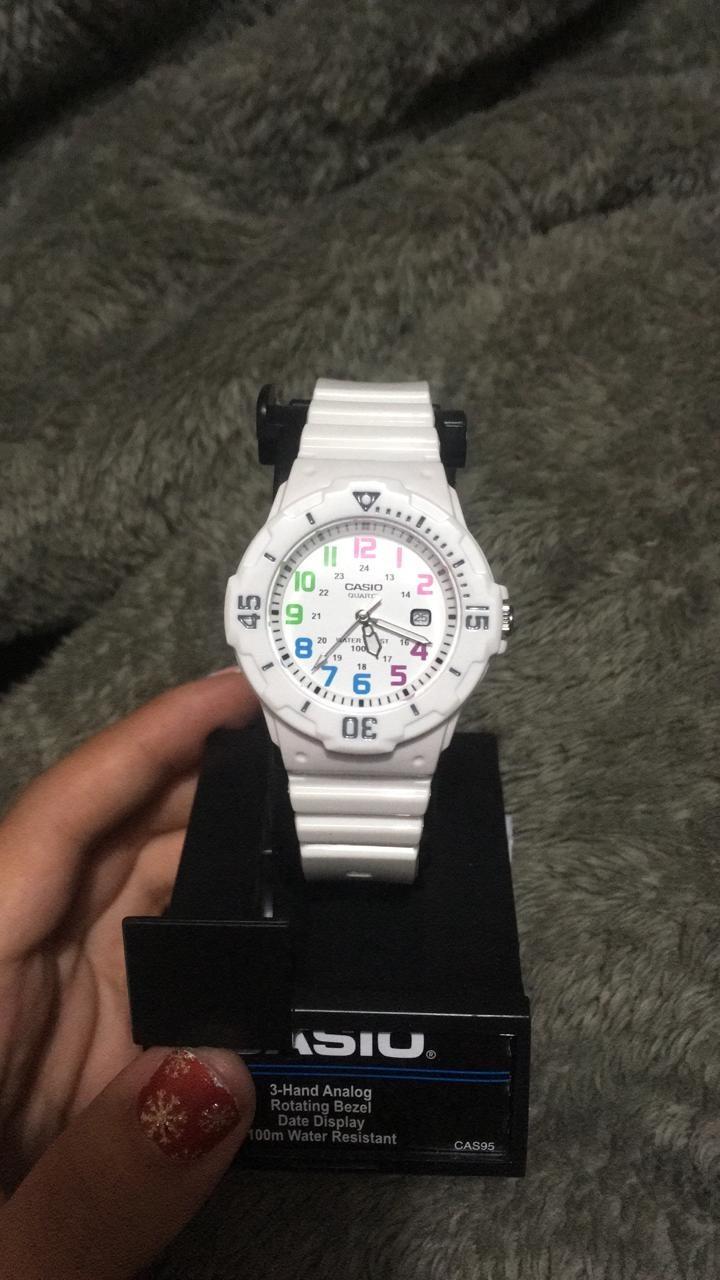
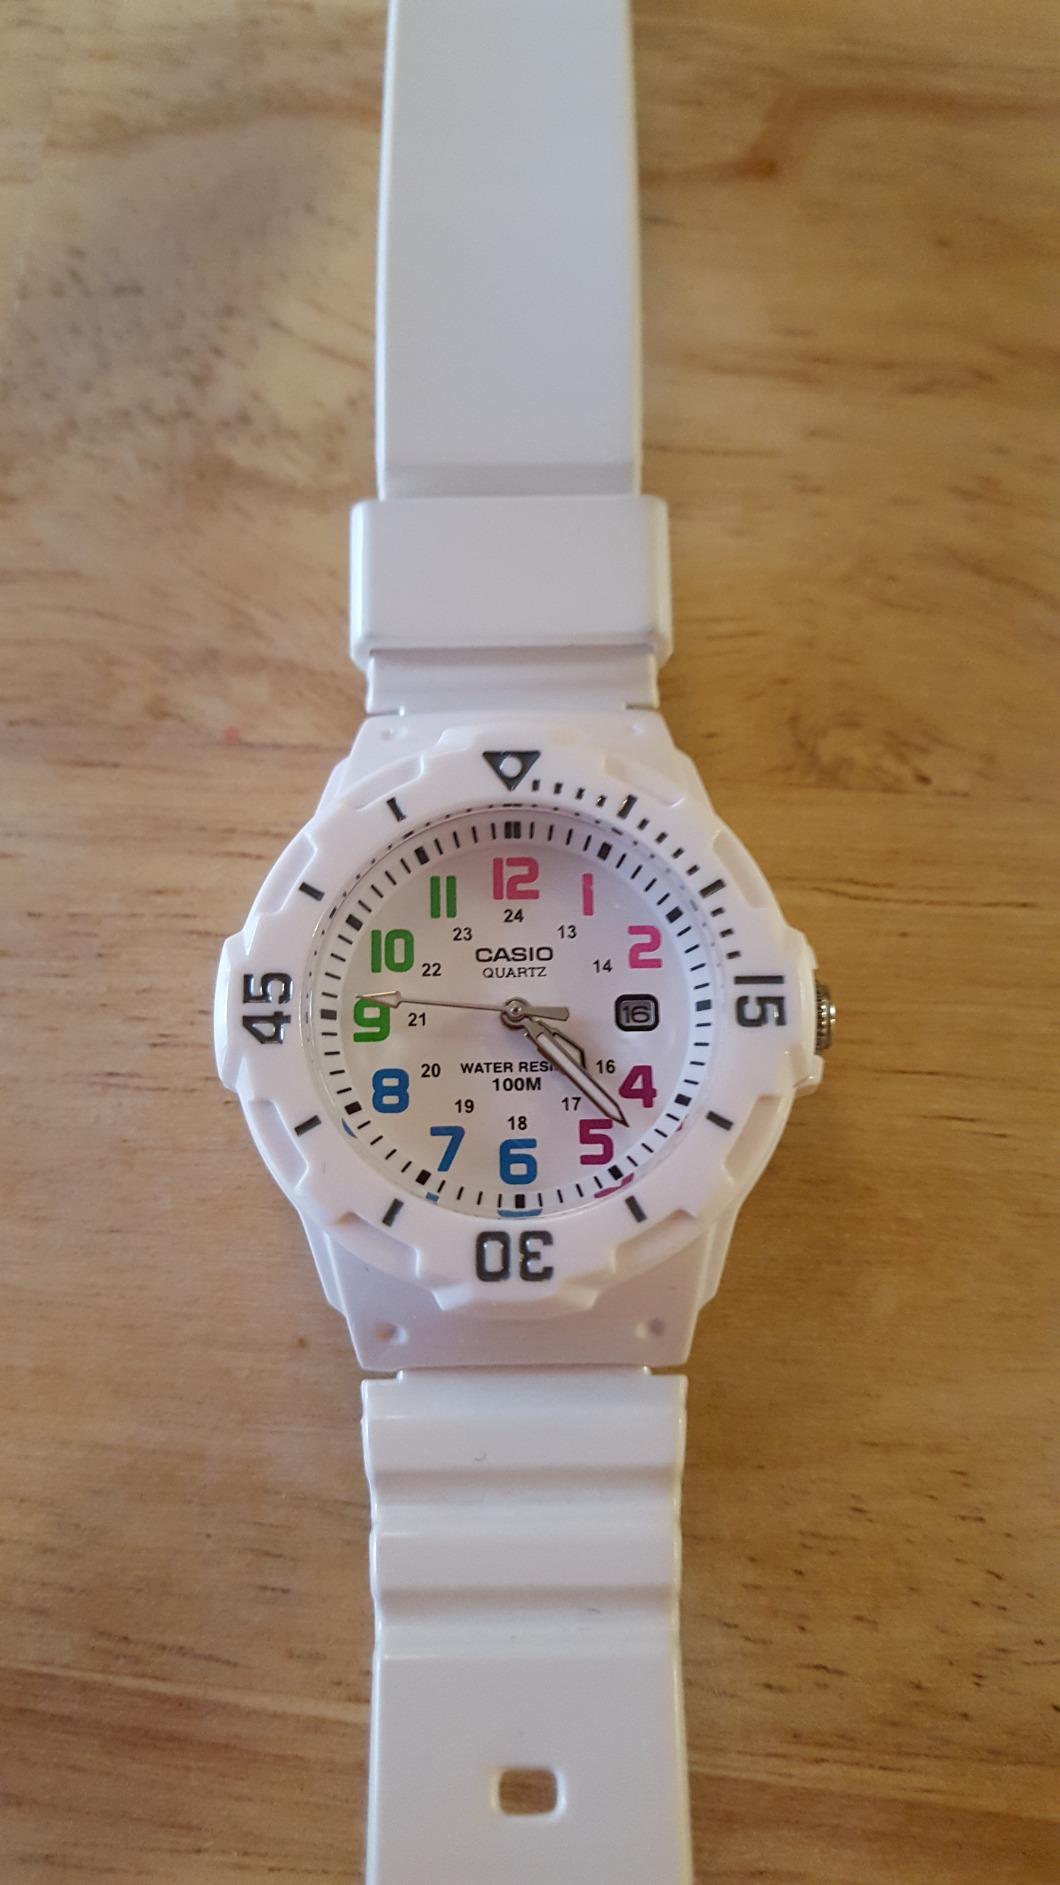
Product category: accessories_watch
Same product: yes